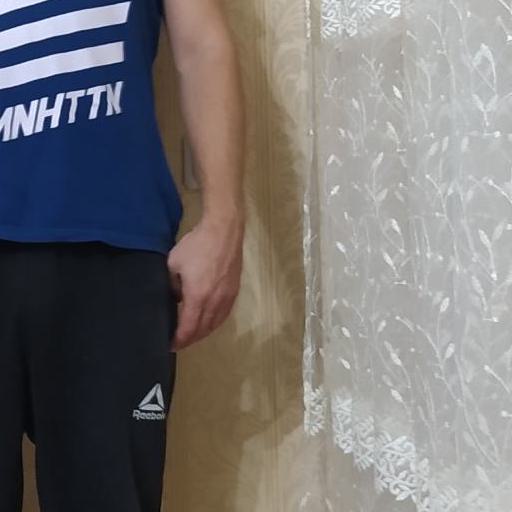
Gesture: no_gesture